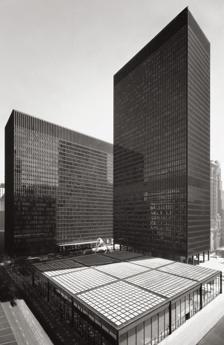
Building: Kluczynski Federal Building
Country: United States of America
Year built: 1974
Skyscraper in downtown Chicago Loop Kluczynski Federal Building The Chicago Federal Center designed by Mies van der Rohe includes the John C. Kluczynski Federal Building, at right. General information Type government offices and courts Location 230 South Dearborn Street Chicago, Illinois 60603 Coordinates 41°52′42″N 87°37′48″W / 41.8784°N 87.6299°W / 41.8784; -87.6299 Construction started 1960 Completed 1974 Owner General Services Administration Height Roof 562 ft (171 m) Technical details Floor count 1 to 42 Floor area 1,135,743 sq ft (105,514.0 m 2 ) Design and construction Architect(s) Ludwig Mies van der Rohe , Schmidt, Garden and Erikson; C. F. Murphy Associates; A. Epstein and Sons The John C. Kluczynski Federal Building is a skyscraper in the downtown Chicago Loop located at 230 South Dearborn Street. The 45-story structure was designed by Ludwig Mies van der Rohe and completed in 1974 as the last portion of the new Federal Center. It is 562 feet (171 m) tall and with the Mies designed post office and plaza stands on the site previously occupied by the Chicago Federal Building by the architect Henry Ives Cobb . It was named in honor of U.S. Congressman John C. Kluczynski , who represented Illinois's 5th congressional district from 1951 to 1975 after his death that year. This is one of three buildings by van der Rohe in the Federal Center Plaza complex: the others are the Loop Station Post Office and the Everett McKinley Dirksen United States Courthouse . The John C. Kluczynski Building is constructed of a steel frame and contains 1,200,000 sq ft (110,000 m 2 ) of space.  The exterior is sheathed in bronze-tinted glass set into bright aluminum frames.  Beneath the windows are steel spandrel panels painted flat black and windows are separated horizontally by steel mullions of projecting steel I-beams also painted black.  The two-story lobby is recessed allowing for a colonnade or pilotis to encircle the building at street level.  The interior walls and floors of the lobby are covered in granite which extends to the plaza.  The lobby contains several commemorative tablets which were removed from the previous building. The entire complex is based on a 28 ft (8.5 m) grid pattern so that seams of the granite pavers in the plaza extend into the building lobbies and up the sides to create unity among the three structures. The Center is similar to  Mies' earlier Toronto-Dominion Centre and was expanded in 1991 with the addition of the 28-story Metcalfe Federal Building to the south across Jackson Boulevard. On August 28, 1996, eleven people were arrested while demonstrating at the building. In 2009, GSA undertook a major project to improve energy efficiency which included solar film on windows, LED lighting, upgraded HVAC and other mechanical systems. After the work, the building received a LEED Silver certification. Alexander Calder 's sculpture Flamingo , a 53-foot  (16 m) red steel sculpture, was unveiled on the plaza October 24, 1974. The sculpture was conserved and restored in 1998. The plaza is also the site of a weekly farmers' market during the spring and summer seasons, open to the community. Federal agencies in the building include the Air Force Recruiting Service, the Department of State Passport Agency, Department of Labor, Internal Revenue Service, Office of Personnel Management, Consumer Product Safety Commission, General Services Administration and offices for both the U.S. senators from Illinois, Richard "Dick" Durbin and Tammy Duckworth . Following his election as president on November 4, 2008, Barack Obama established his administration 's transitional offices in the federal building, prompting heightened security measures in the surrounding area. Position in Chicago's skyline See also Chicago architecture References